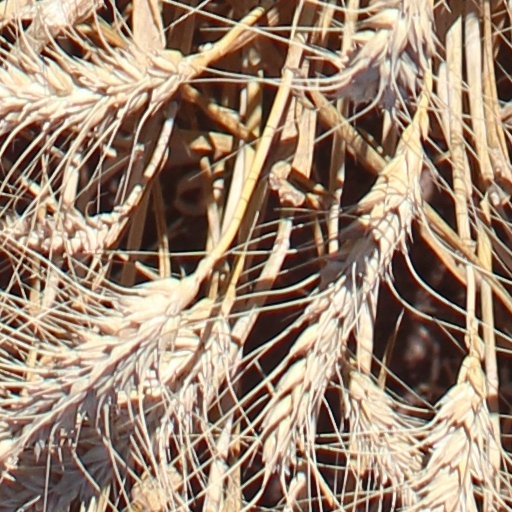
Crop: wheat